The City That Never Sleeps (film)

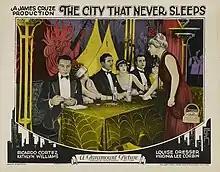
Lobby card

The City That Never Sleeps is a 1924 American silent drama film directed by James Cruze.